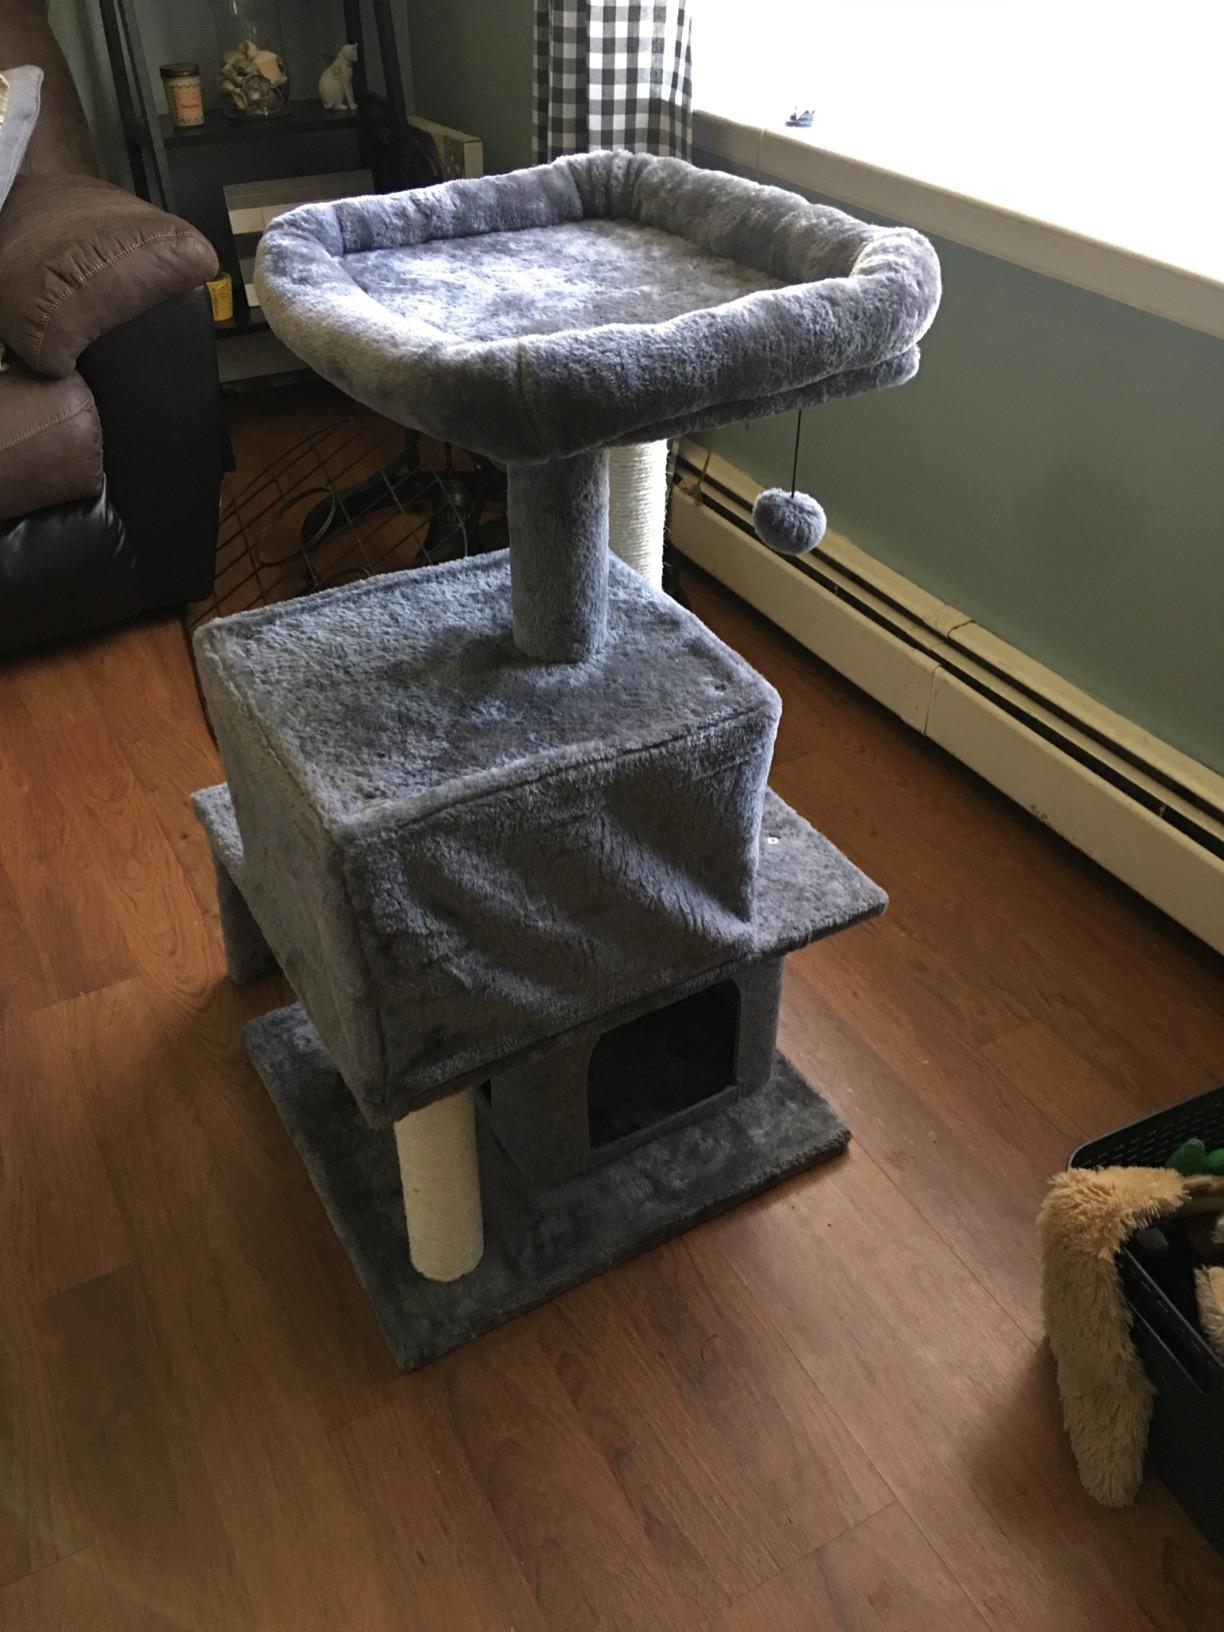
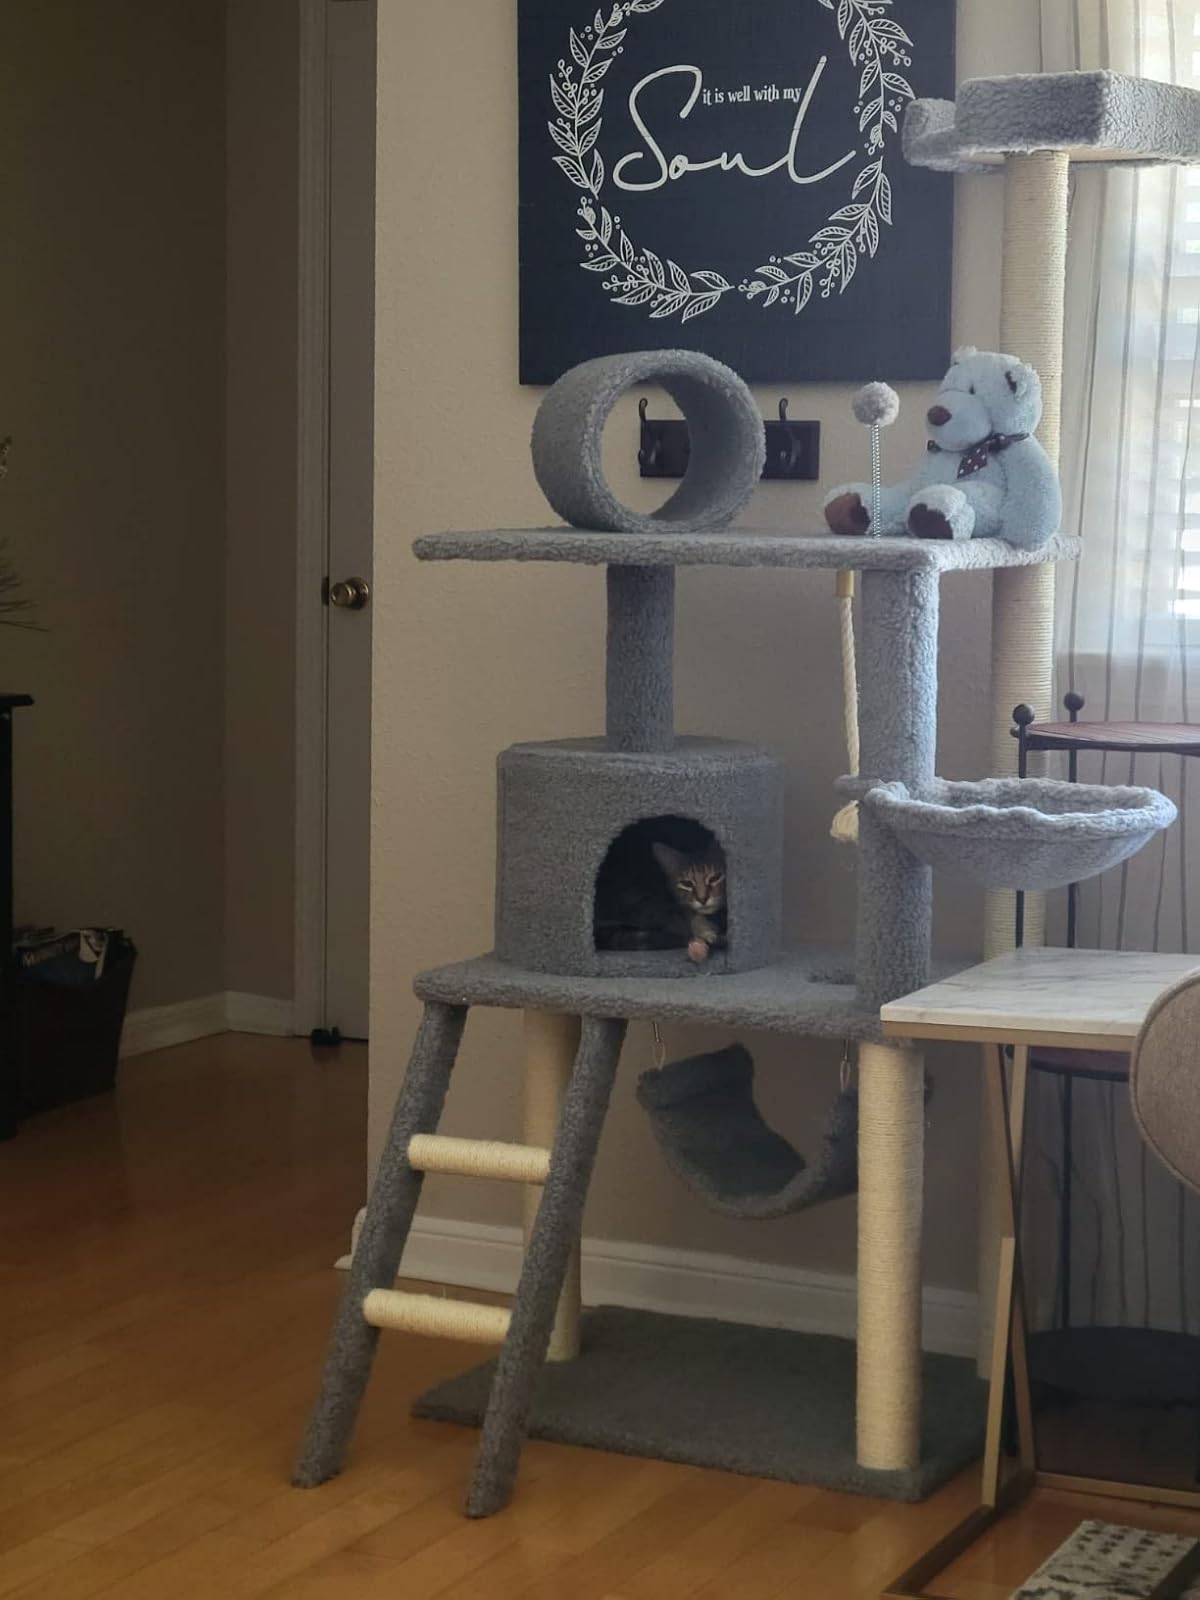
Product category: items_cat tree
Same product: no